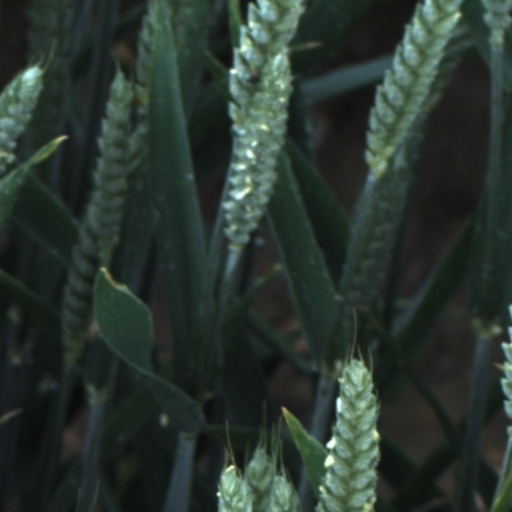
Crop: wheat